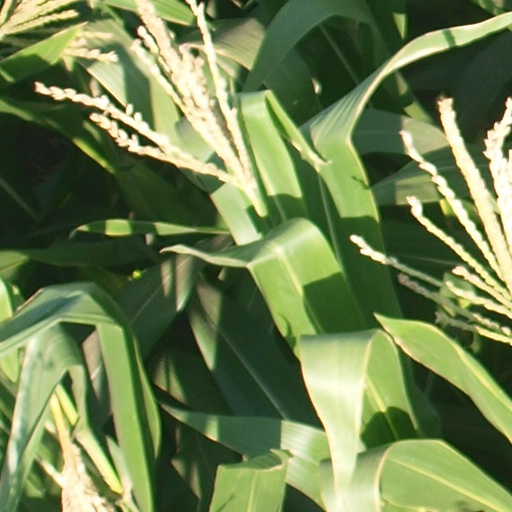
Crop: maize; corn